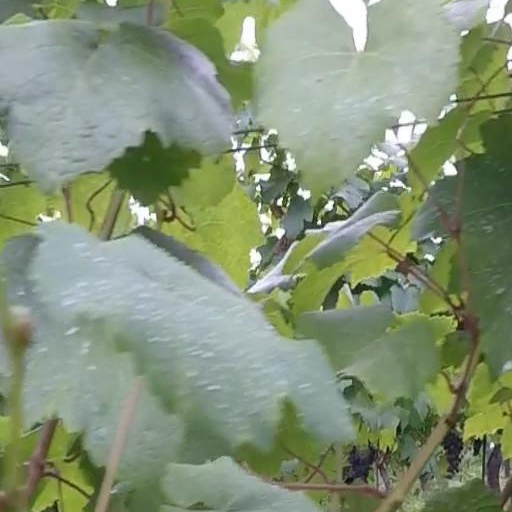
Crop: grape